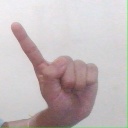
अक्षर: ए